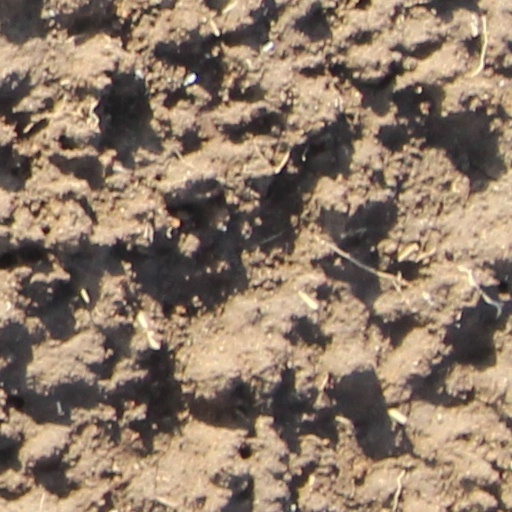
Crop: wheat